Central Florida Tourism Oversight District

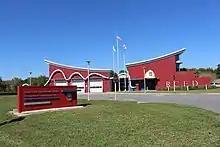
Fire Station 4 in Lake Buena Vista

The Reedy Creek Fire Department (RCFD) was created in 1968 to provide fire suppression for RCID. Later, RCFD provides fire suppression, emergency medical services, 911 communications, fire inspections, technical rescue services, and hazardous materials mitigation. EMS makes up approximately 85 percent of the call volume, with RCFD providing both Advanced Life Support and Basic Life Support. Its name was changed to District Fire Department (DFD) in 2024.